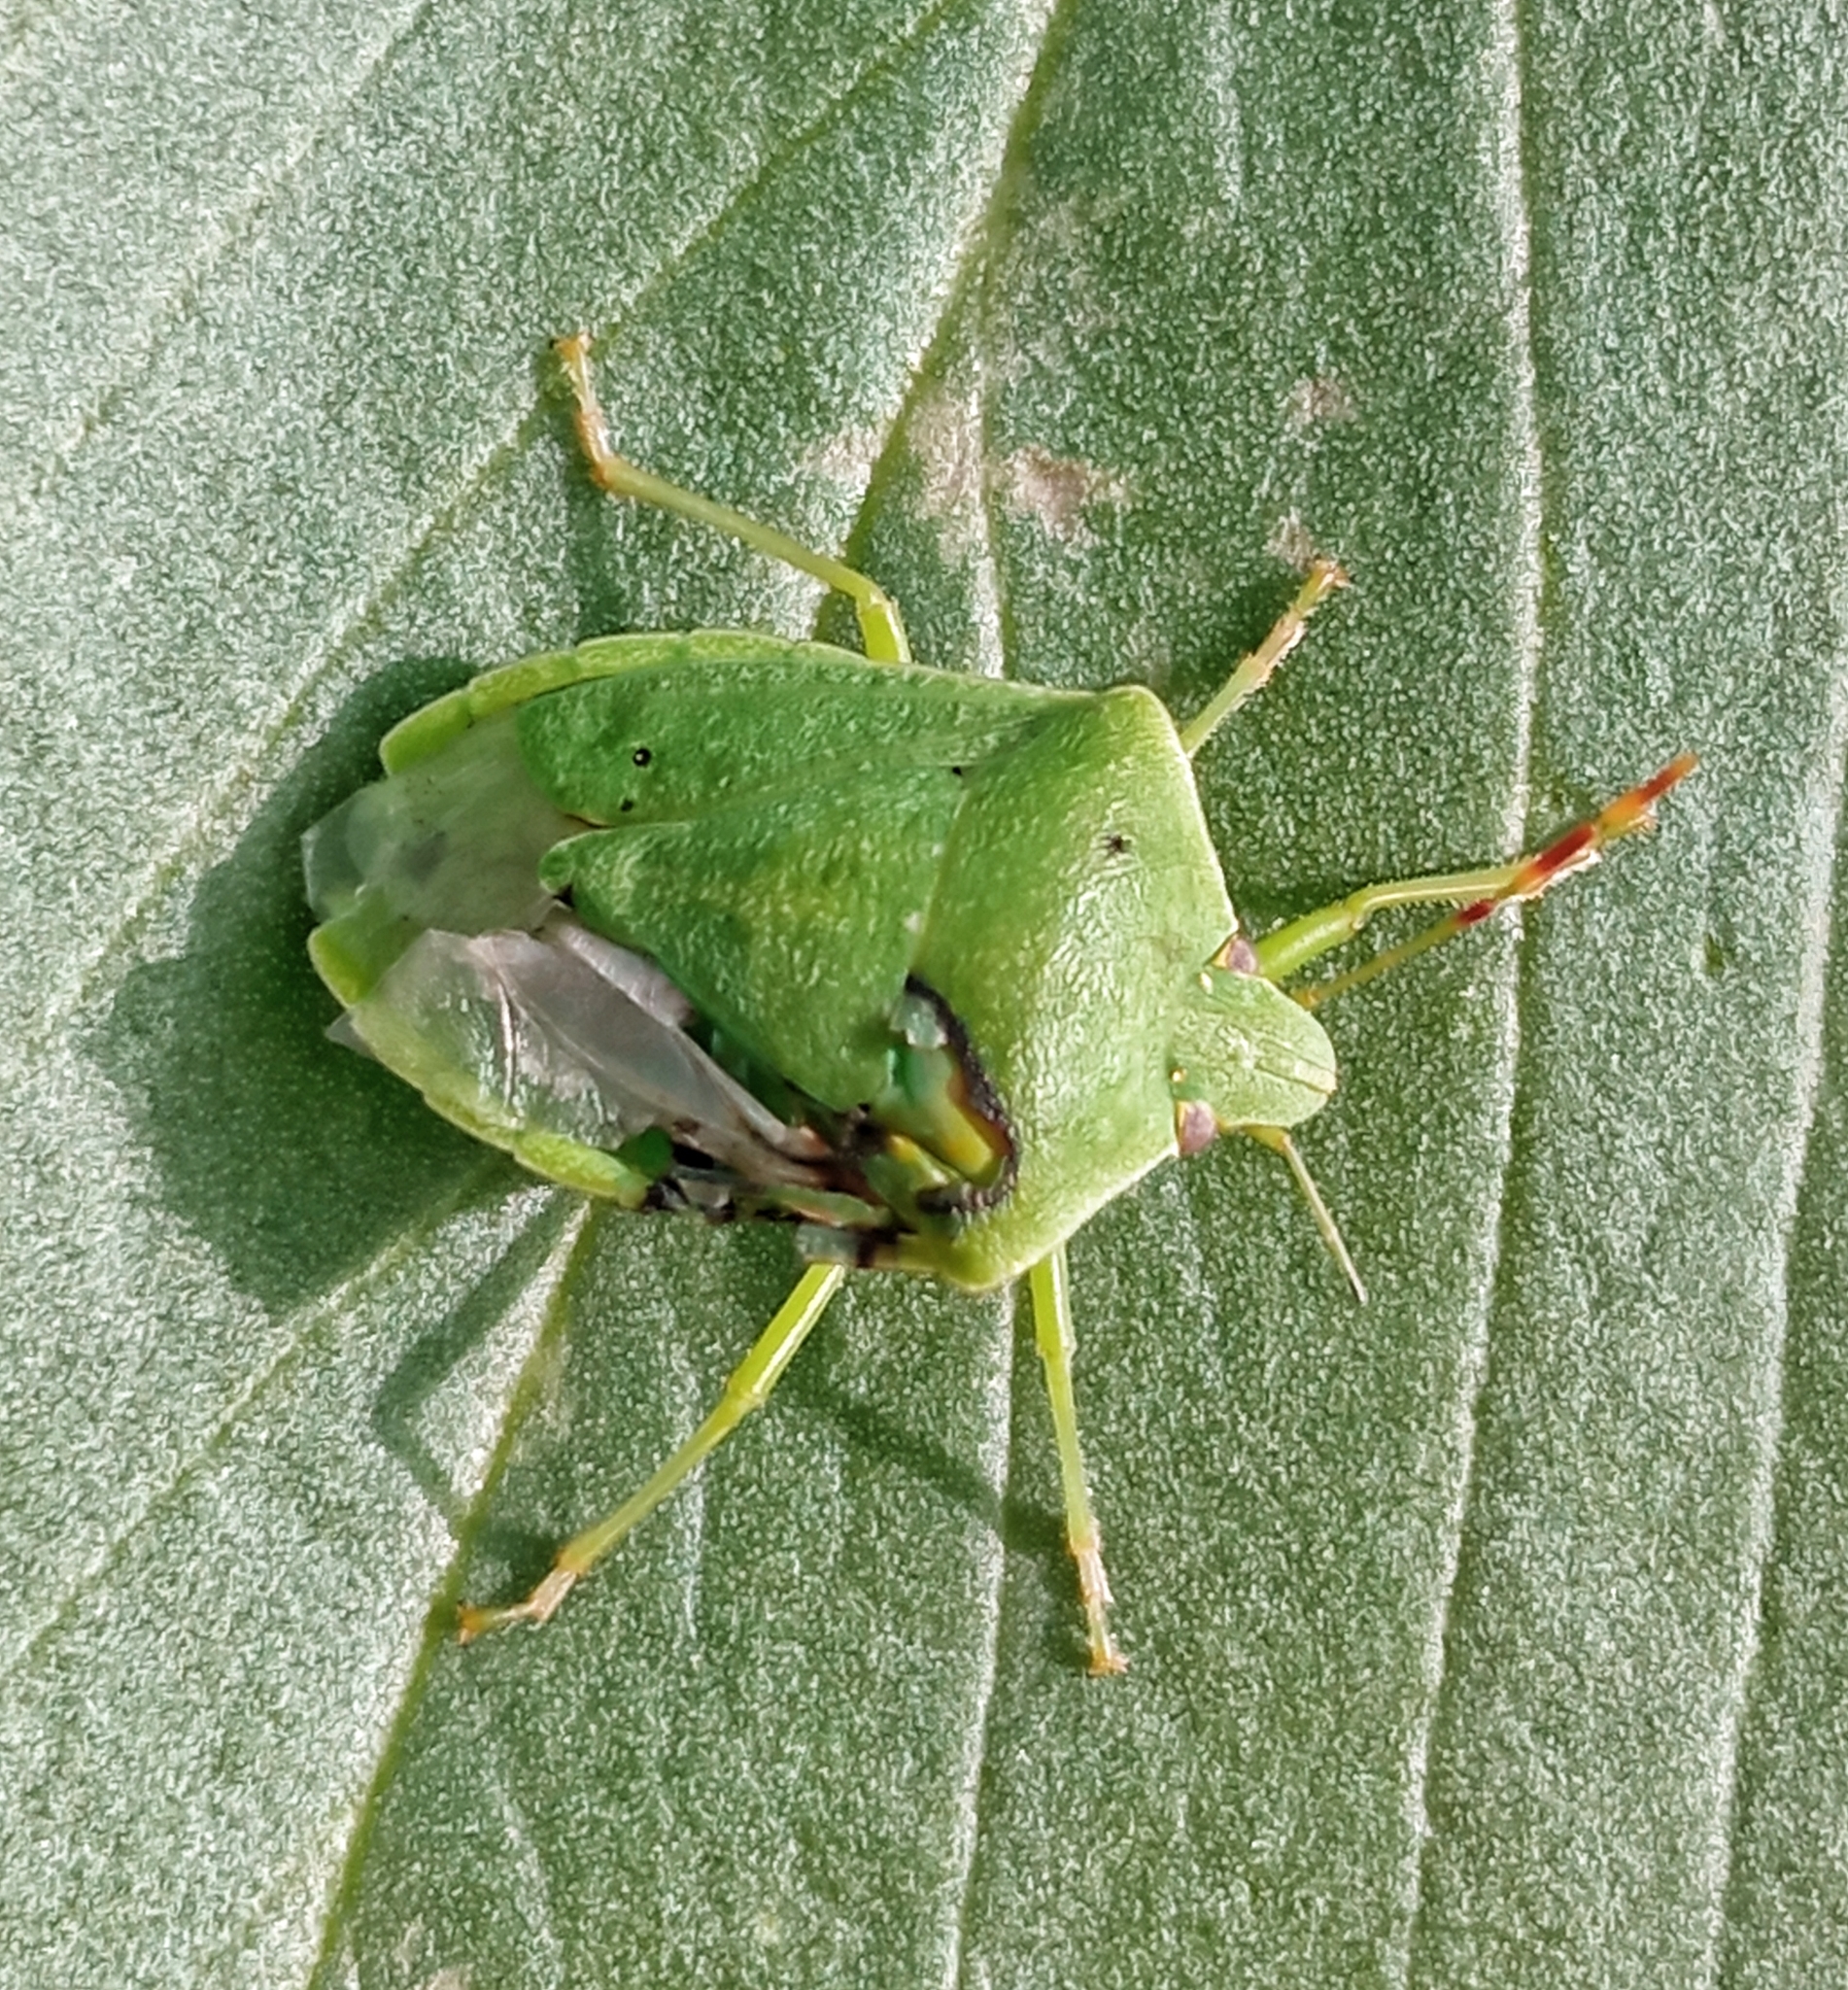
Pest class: stink_bug